Elseya

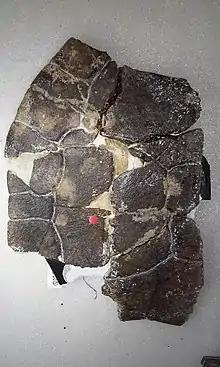
Fossil of "Elseya uberrima"

There are two identified extinct species of Elseya. "Elseya nadibajagu" and "Elseya uberrima" are prehistoric species known only from fossils. "E. lavarackorum" was initially believed also to be a fossil taxon, but later discovered to be still extant. "Elseya nadibajagu" is a Pliocene species of extinct Australian snapping turtle, described from the Bluff Downs region of Queensland, Australia.; whereas "Elseya uberrima" is a Pleistocene species described from the Darling Downs region of Queensland, Australia.